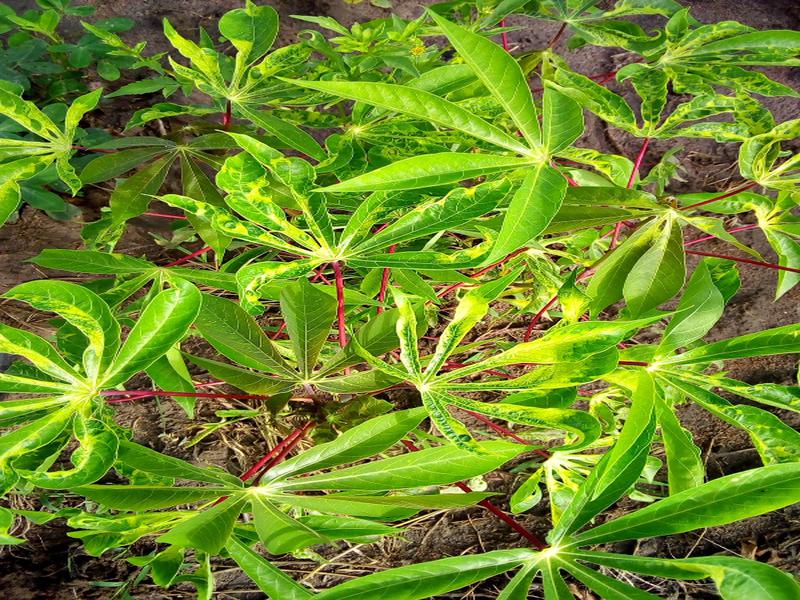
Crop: cassava
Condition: healthy